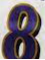
Number: 8